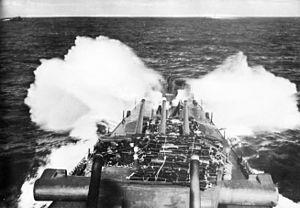
L'USS Biloxi (CL-80) est un croiseur léger de classe Cleveland entré en service dans l'United States Navy durant la Seconde Guerre mondiale.